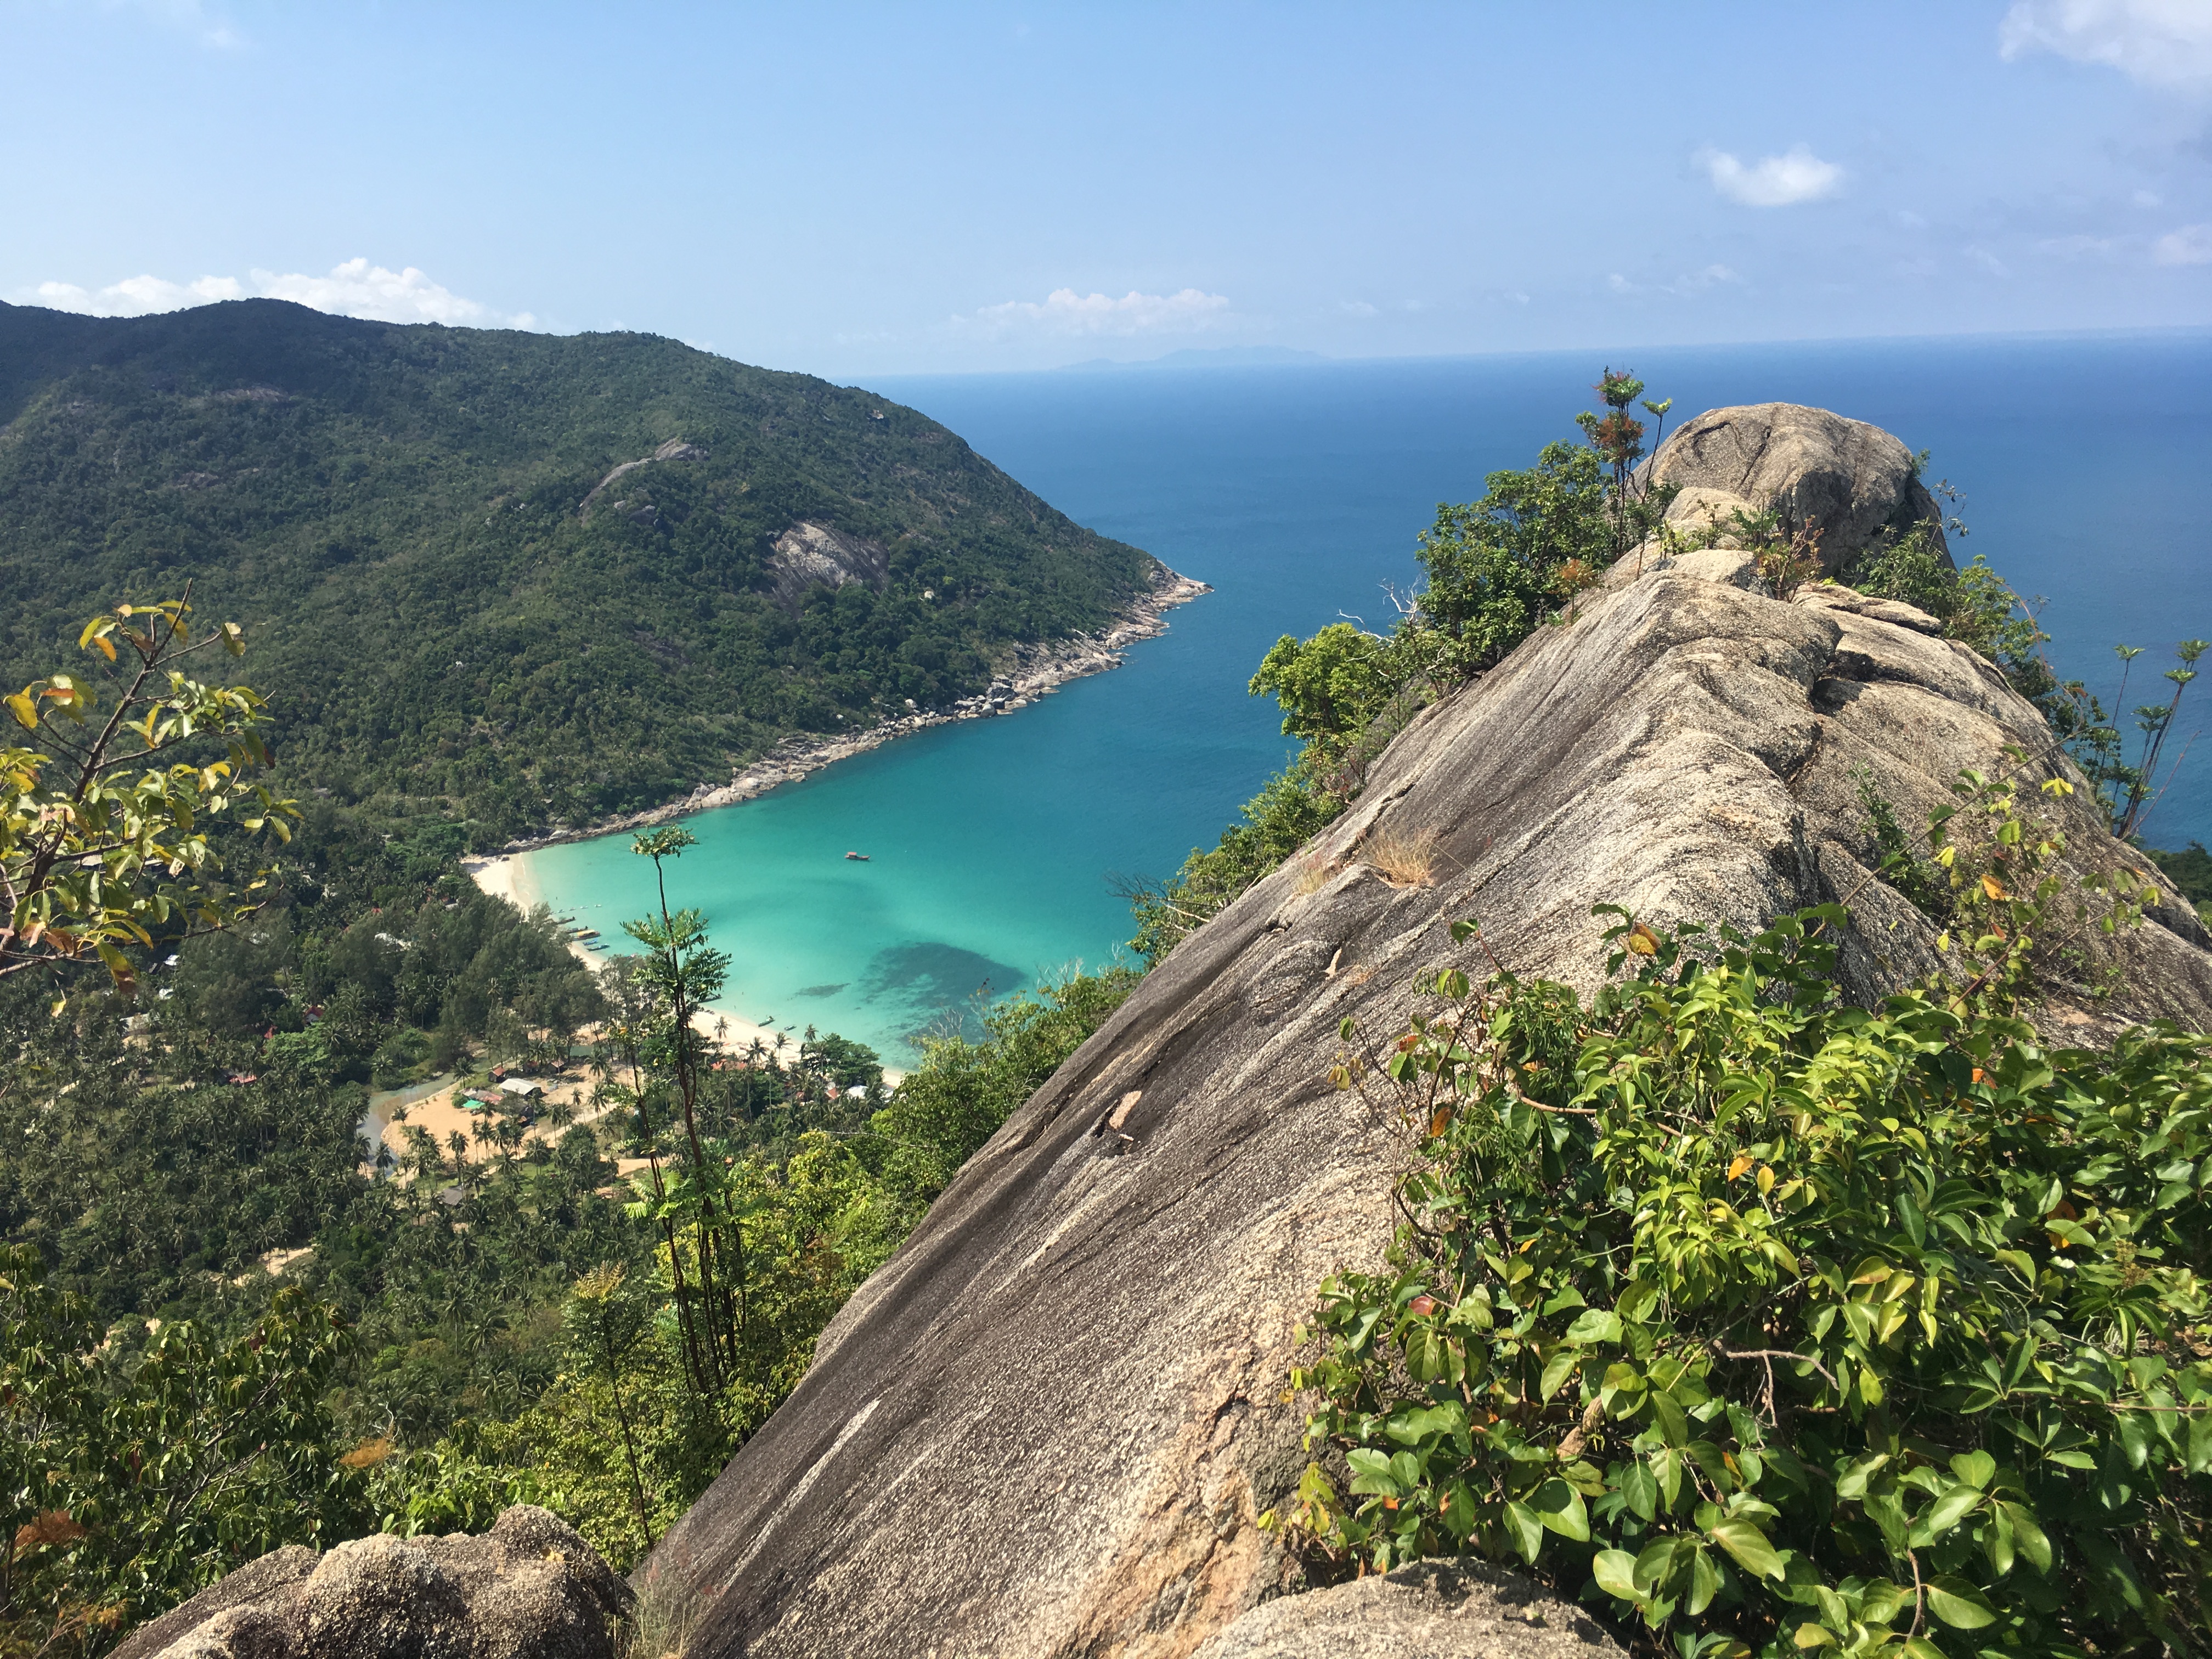
beach, vegetation, coast, promontory, nature reserve, mountain, sea, coastal and oceanic landforms, cape, headland, sky, bay, ridge, klippe, tropics, hill, cliff, tourism, vacation, rock, national park, tree, mount scenery, hill station, landscape, formation, terrain, ocean, trail, valdivian temperate rain forest, inlet, plant, road, escarpment, island, Raised beach, cove, forest, state park, peninsula